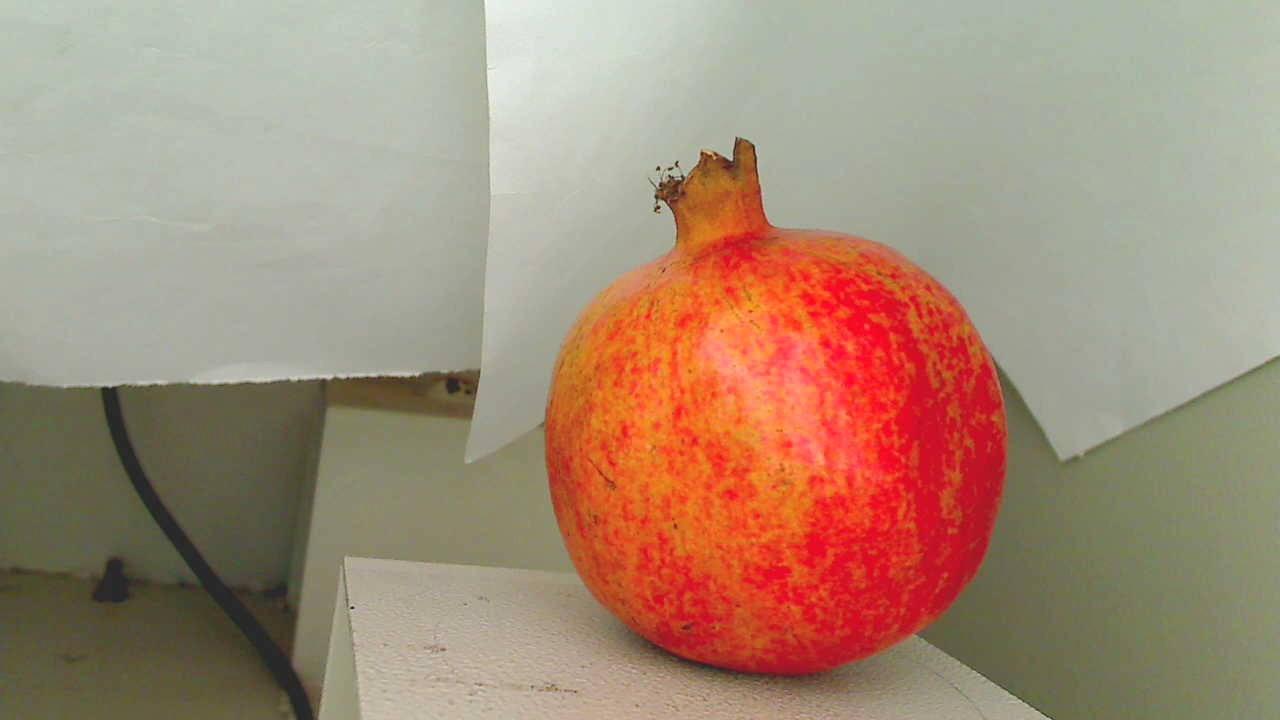
Grade: grade-3
Quality: quality-4